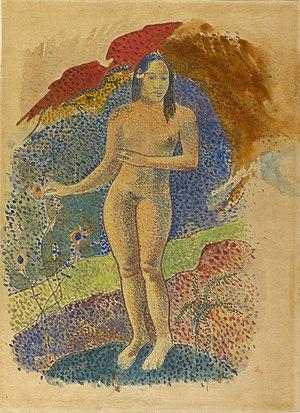
Te nave nave fenua représente Teha'amana, la compagne du peintre Paul Gauguin en 1892. Lavis à l'encre de chine, aquarelle et gouache sur papier, 29,5 x 21,8 cm
Le musée de Grenoble, appelé musée de Peinture et de Sculpture de Grenoble jusque dans les années 1980, a été créé le 16 février 1798 par le professeur de dessin Louis-Joseph Jay. Principal musée d'art et d'antiquités de la ville de Grenoble, il est situé place Lavalette, à l'emplacement d'un ancien couvent des Franciscains édifié en 1218 et dont le site deviendra militaire à la fin du XVIᵉ siècle. Il fait partie des premiers musées d'art français et conserve l'une des plus belles collections d'art ancien.